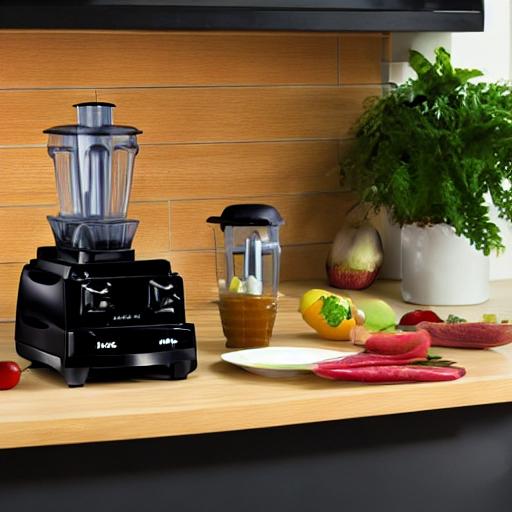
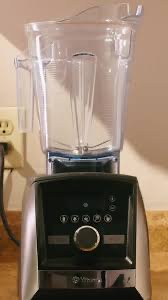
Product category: items_blender
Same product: no